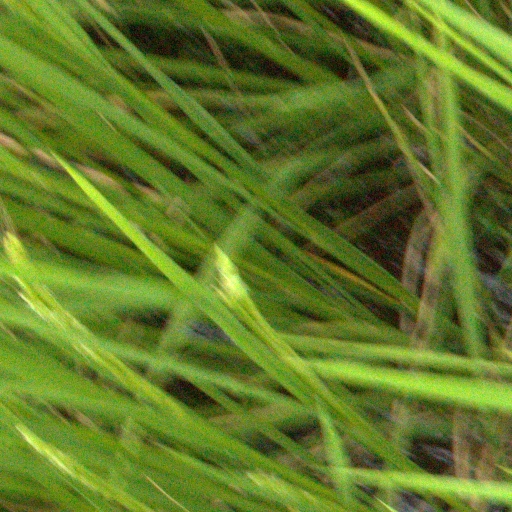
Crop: rice